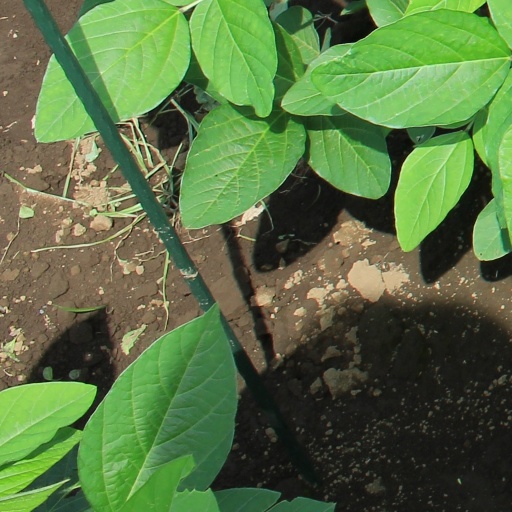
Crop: soybean